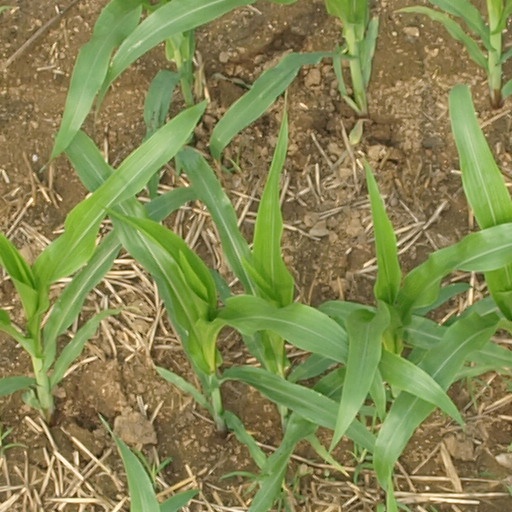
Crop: maize; corn